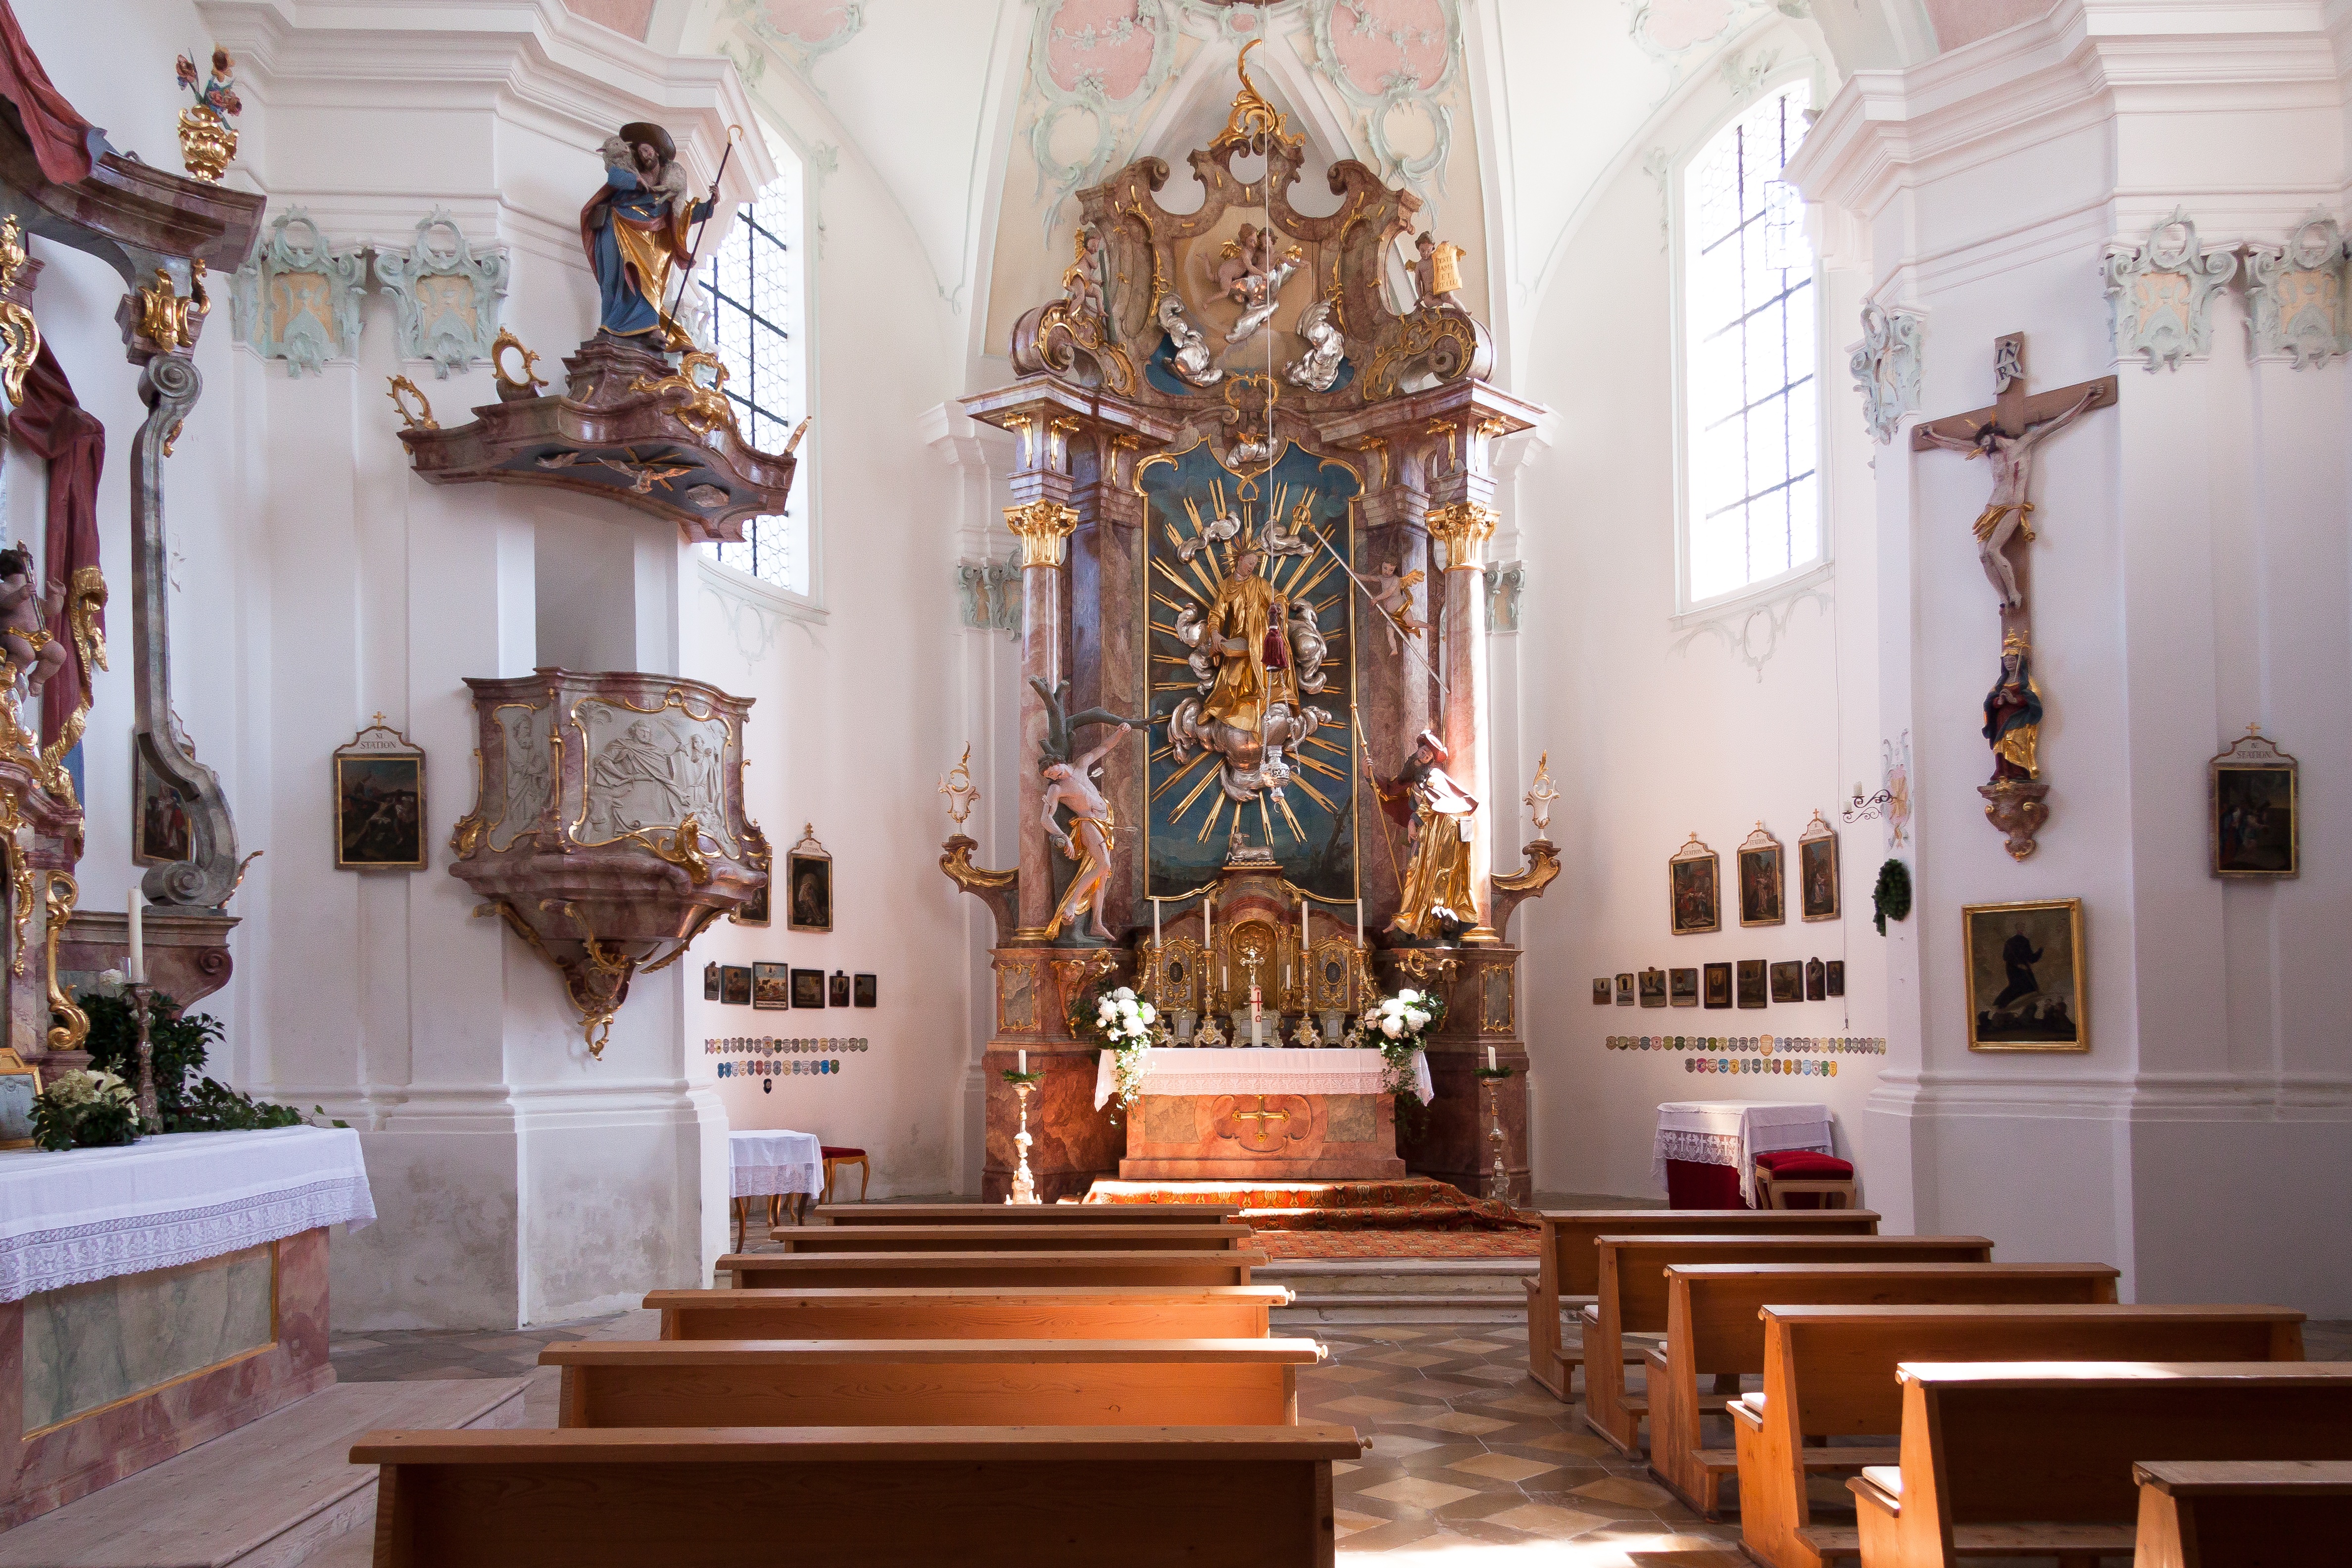
wood, building, church, chapel, place of worship, pray, interior design, bank, altar, european, estate, pulpit, rococo, art direction, late baroque